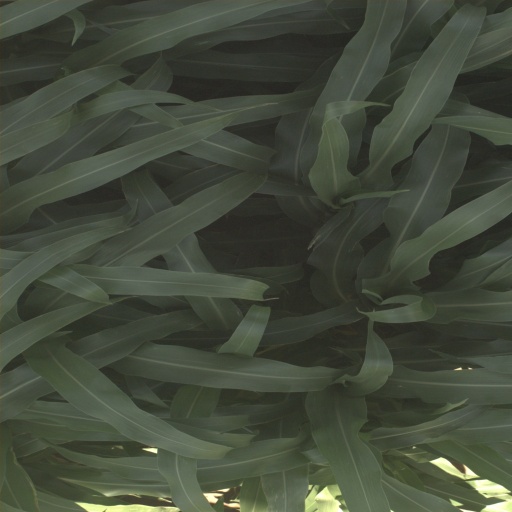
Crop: sorghum